Vaishnava Nambi and Thirukurungudivalli Nachiar temple

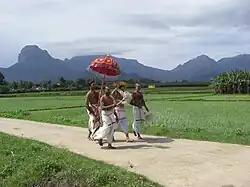
Image of the temple priests carrying the image of festival deity

The temple is revered in "Naalayira Divya Prabandham", the 7th–9th century Vaishnava canon, by Periyalvar, Nammalvar, Thirumangai Alvar and Thirumalisai Alvar. The temple is classified as a "Divya Desam", one of the 108 Vishnu temples that are mentioned in the book. During the 18th and 19th centuries, the temple finds mention in several works like "108 Tirupathi Anthathi" by Divya Kavi Pillai Perumal Aiyangar. It is believed that Thirumangai Alvar spent his last days in this place and attained Moksha. The place is thus referred as Dakshina Vaikuntam, the ultimate destination of Vaishnavites. A tradition of worshipping Vishnu through dance, music and art is called Kaisika Nataka is believed to have originated at Thirukkurungudi. A festival called Kaisika Ekadasi held at the temple every year. The local belief is that the devotees practising Kaisika Vratha or witnessing the performance would attain Moksha. Arayar Sevai, another form of worshipping Vishnu is also believed to have originated in this place. As per legend, the practise was established by Nathamuni, who was practising with his fellow mates and Vishnu was hiding in the South Mada street and enjoying the performance. Vishnu is also called as "Gana Priyan", the one who enjoys music. It is believed that Ramanuja, the proponent of Vaishavadvaita philosophy taught Vishnu about Astakshara and hence the presiding deity came to be known as Vaishnava Nambi.